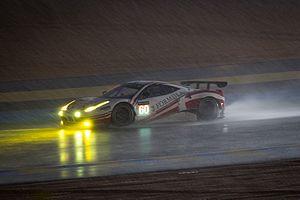
Les 24 Heures du Mans 2016 sont la 84ᵉ édition des 24 Heures du Mans et la 3ᵉ manche du calendrier du Championnat du monde d'endurance FIA 2016. Elles ont eu lieu du samedi 18 au dimanche 19 juin 2016.